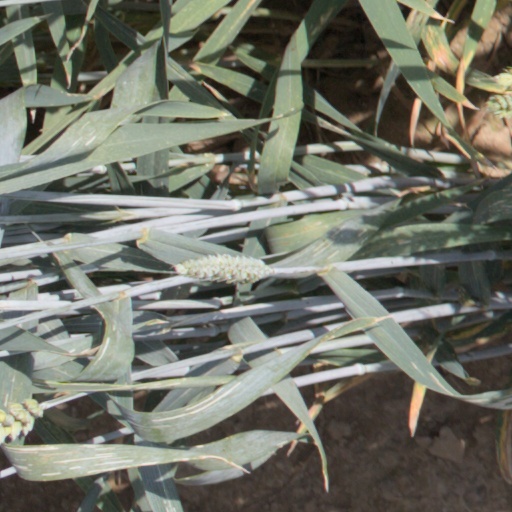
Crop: wheat